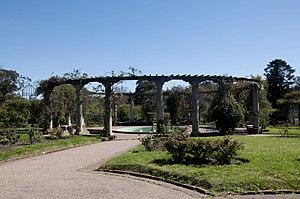
La roseraie municipale du Prado, située à Montevideo en Uruguay est une roseraie classique typique.